Sky position (RA, Dec in degrees): 236.446, 4.688
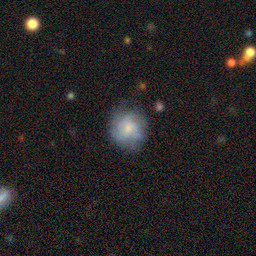
Galaxy morphology: Unbarred Loose Spiral Galaxies